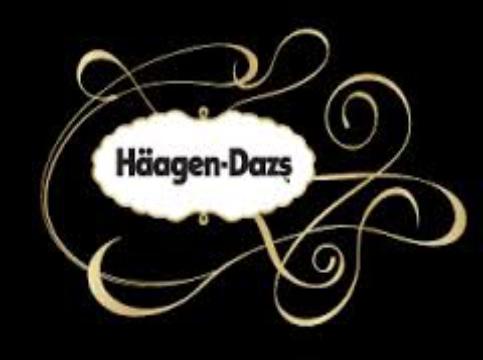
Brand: haagen-dazs
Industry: Food